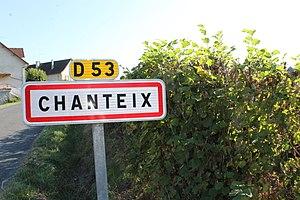
Entrée du village.
Chanteix est une commune française située dans le département de la Corrèze en région Nouvelle-Aquitaine. Ses habitants sont appelés les Chanteixois et les Chanteixoises.